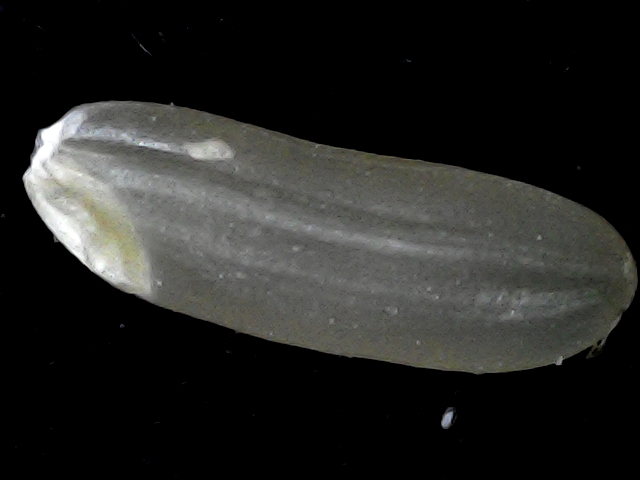
Rice variety: BR23